St John the Evangelist Friday Street

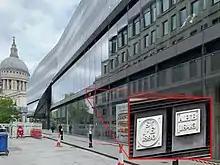
St John the Evangelist parish boundary marker in Watling Street

St John the Evangelist was, along with most of the other churches in the City of London, destroyed by the Great Fire in September 1666. In 1670 a Rebuilding Act was passed and a committee set up under Sir Christopher Wren to decide which would be rebuilt. St John the Evangelist Friday Street was not one of those chosen, perhaps because of the small size of its parish, which covered just under an acre. Instead the parish was united to that of All Hallows, Bread Street and the site of the church retained for use as a graveyard, a wall and railing being erected by subscription in 1671.